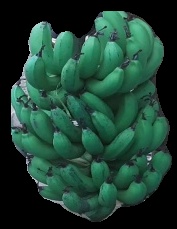
Variety: pachbale
Grade: grade3